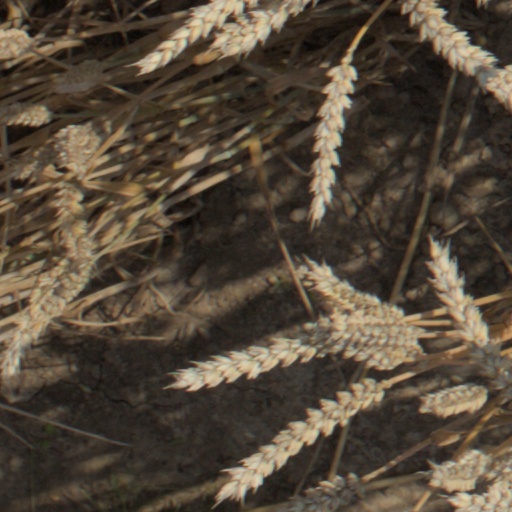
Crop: wheat